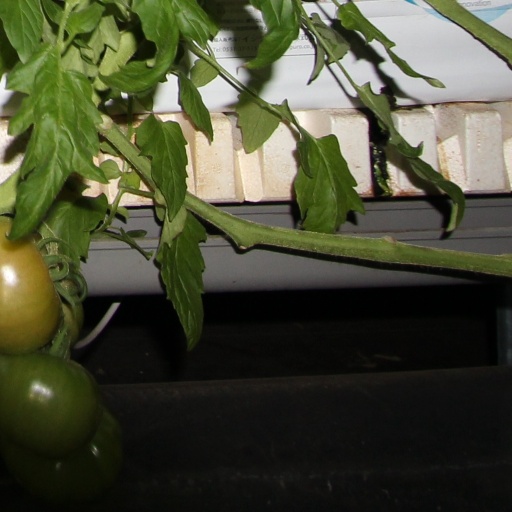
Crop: tomato